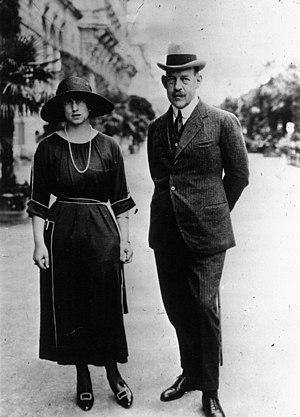
Le roi Constantin de Grèce avec sa fille.